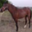
Label: horse